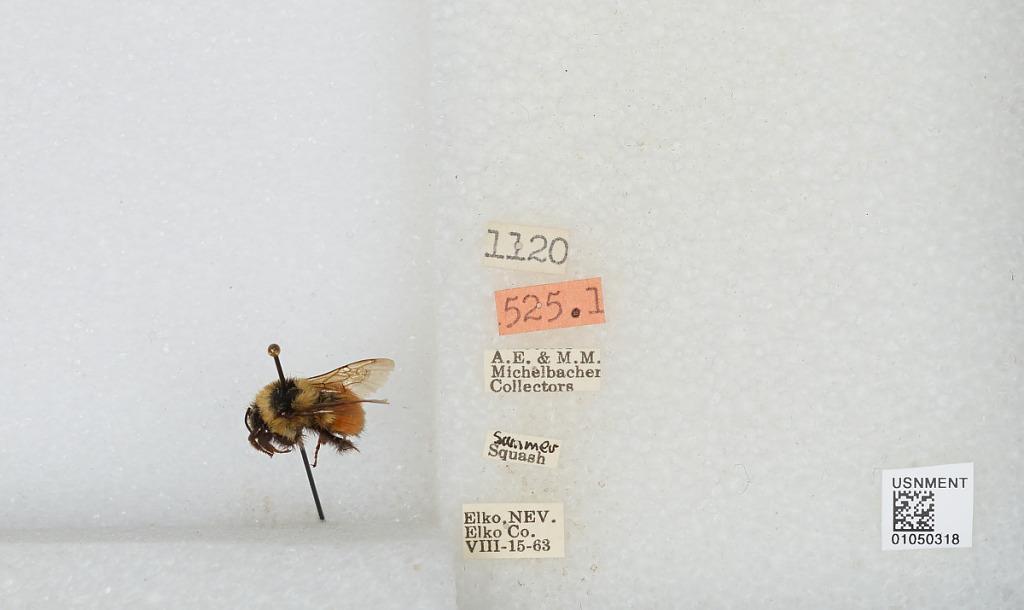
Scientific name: Bombus sp.
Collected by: A. Michelbacher & M. Michelbacher
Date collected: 1963-8-15
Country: United States
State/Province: Nevada
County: Elko
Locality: Elko
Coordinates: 40.83, -115.77